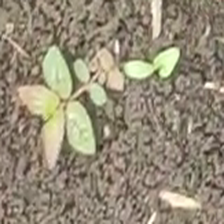
Weed species: Choti_dudhi_(Euphorbia_hirta)